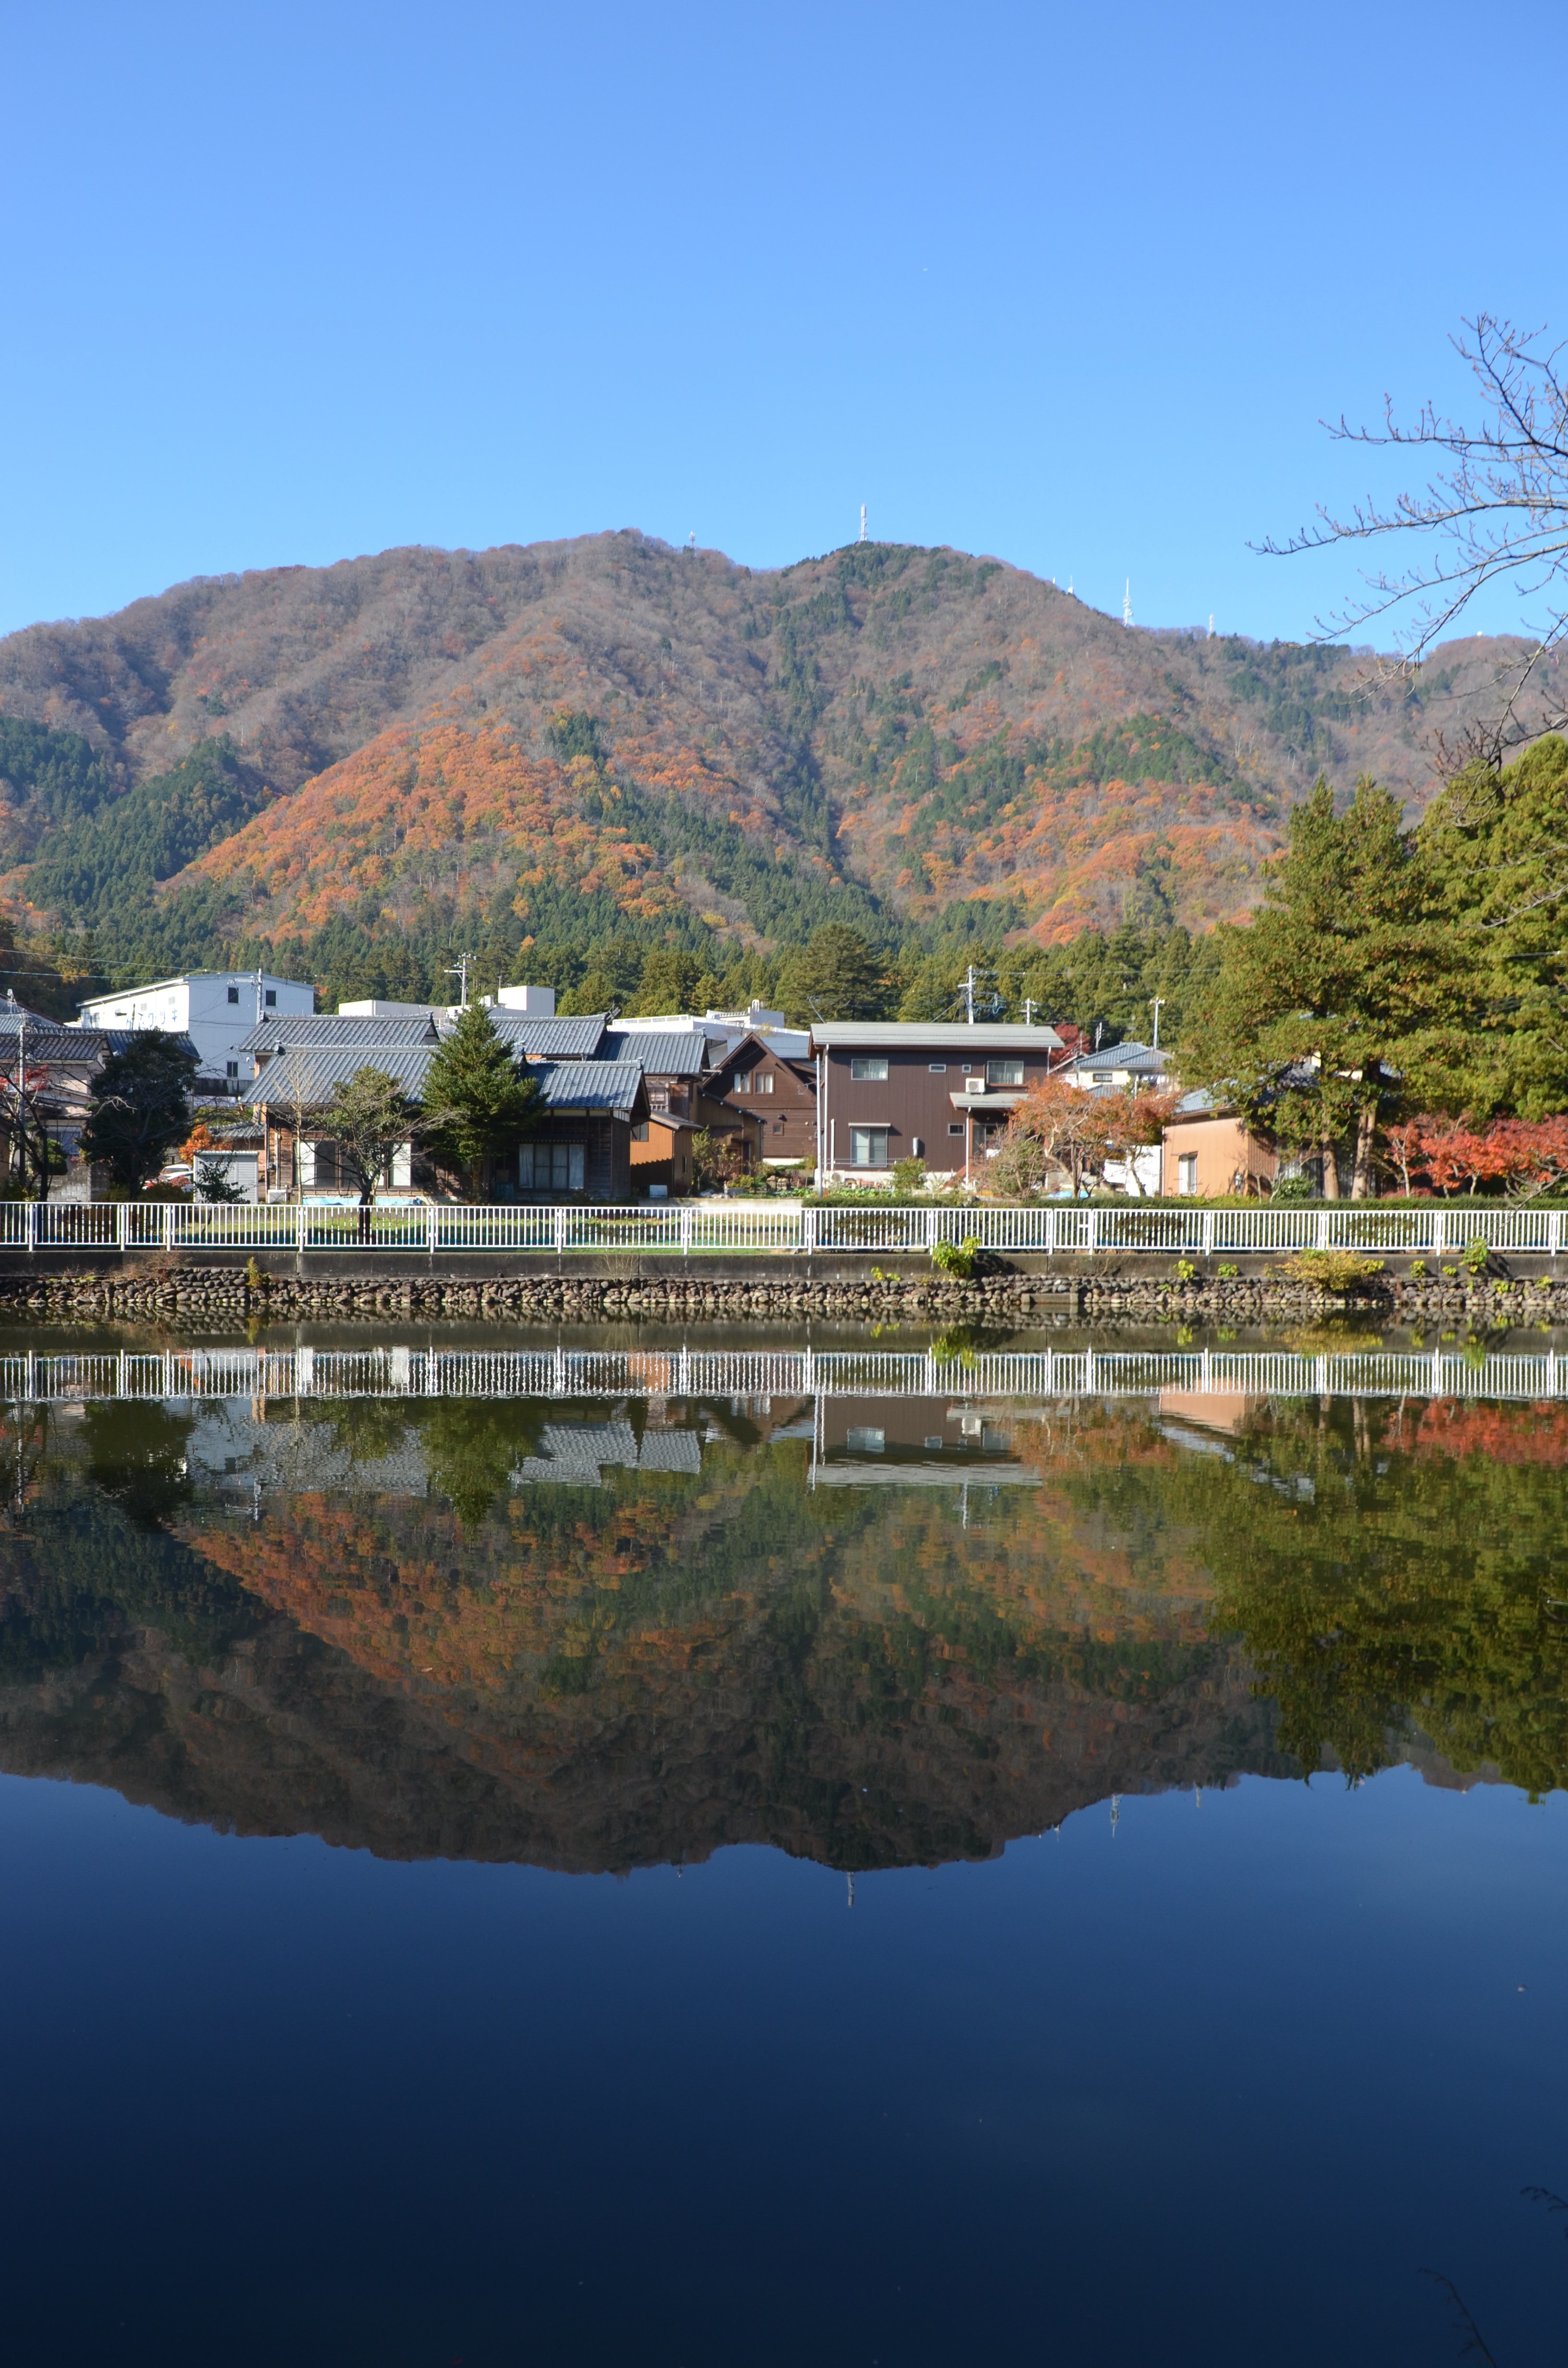
landscape, water, mountain, hill, lake, river, mountain range, reflection, autumn, reservoir, loch, aerial photography, mountainous landforms